Aloisia Brial

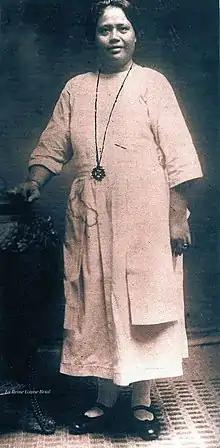
Aloisia I regina di wallis

Aloisia Brial (died 1972) was a queen of Uvea, ruling from 1953 until 1958. She was preceded by Soane Toke, and succeeded by Tomasi Kulimoetoke II.